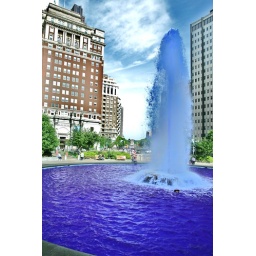
The fountains go dark blue in the city of brotherly love. Some processing but water is really that blue!